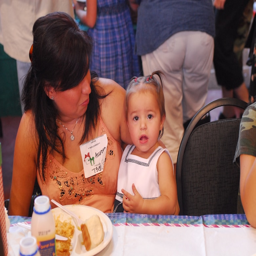
aurora and person the family of person deployed eat dinner at party , wednesday evening .